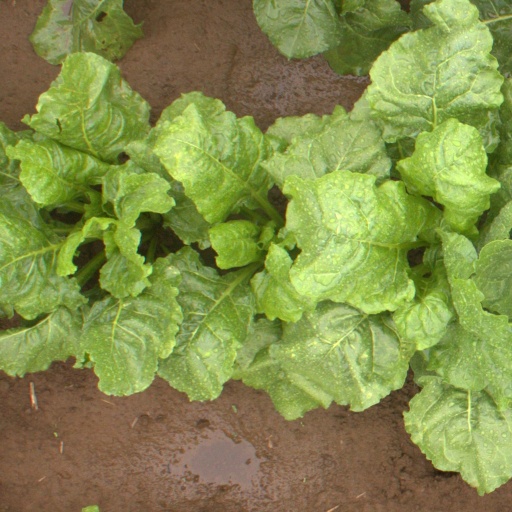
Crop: sugar beet